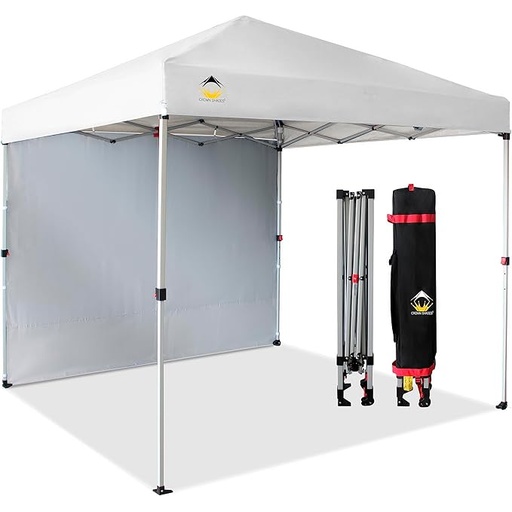
CROWN SHADES 8x8 Pop Up Canopy with 1 Side Wall - Beach Tent with One Push Setup - Outdoor Sun Shade for Events, Parties, Camping - Gazebo with STO-N-Go Cover Bag (White)
About This ONE BUTTON EASY SET UP - Our 8x8 pop up canopy tent features patented one push center lock tech. With just a single push, the central hub locks the poles in place. Designed for the next generation, this outdoor canopy for patio can be set up by two people in seconds without any tools. Three adjustable height settings with soft, pinch-free buttons ensure convenience and safety, making it perfect for camping, beach outings, craft fairs, tailgating, farmer markets, outdoor BBQs, and more EZ CLIP CANOPY FABRIC - Our innovative clip system quickly secures the canopy to the frame.The silver-coated interior offers UPF 50+ protection for a cooler, safer shade. Durable 150D fabric makes the tent water and flame-resistant (CPAI-84). The EZ Clip system prevent wind lift and rain pooling, reducing fabric tearing risks. The included 150D sidewall adds side sun protection. Perfect for outdoor events, this design ensures easy setup and durability STO’ N GO SYSTEM - Our lift-free system makes collapsing, storing, and transporting the 8x8 tent a breeze. The 8x8 tents can be stored with the fabric attached, with a specialized pocket for 4 sandbags, 8 stakes, and 4 guy ropes. Integrated wheels in the feet allow easy movement even when the instant shelter tent is set up, by simply lifting the side without wheels. This feature is especially useful for quick setup and takedown at locations like the patio or sports events SPACIOUS AND COMPACT - With a 8' x 8' canopy footprint, this tent provides 64 square feet of shade, accommodating up to 6 people comfortably. The interior height exceeds 8’8”, and the maximum clearance under the valance is over 5’10”. When packed, the dimensions are 44” x 8” x 8”, fitting perfectly in your vehicle’s trunk. The headroom is enhanced by the absence of overhead crossbars, offering more spaciousness compared to traditional designs, making it great for parties and events HIGH GRADE STEEL FRAME - The durable, high-grade, corrosion-resistant steel truss frame with hardened through bolts comes pre-assembled and can be set up without any tools. Engineered to support up to 120 lbs. distributed across the frame, it ensures robust and reliable performance. The extended ceiling assembly and upgraded high peak design make it easier for rainwater to run off, preventing water pooling on the canopy. Perfect for extended outdoor use at markets, festivals, and exhibitions Overview Brand : CROWN SHADES Material : Alloy Steel Color : Silver-coated White Recommended Uses For Product : Camping & Hiking, Outdoor Activities, Tailgate Party Product Dimensions : 96"L x 96"W x 103"H
Brand: CrownShades
Category: Home & Garden > Lawn & Garden > Outdoor Living > Outdoor Structures > Canopies & Gazebos > Canopies